Carl Fredrik Kiörboe

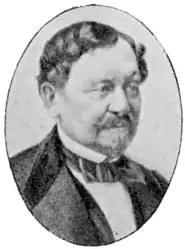
Carl Fredrik Kiörboe, from the "Svenskt Porträttgalleri XX"

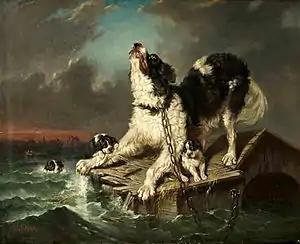
The Flood (1850)

Carl Fredrik Kiörboe (1 June 1799, Christiansfeld2 January 1876, Dijon) was a Danish-born Swedish artist who specialized in paintings with animals; primarily dogs and horses. He was apparently self-taught.